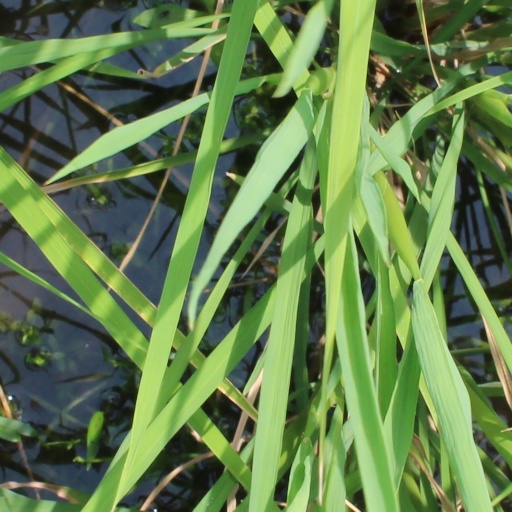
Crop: rice